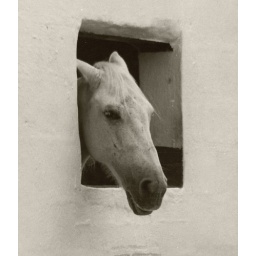
Scanned from an old black and white photo that I took in Panama.